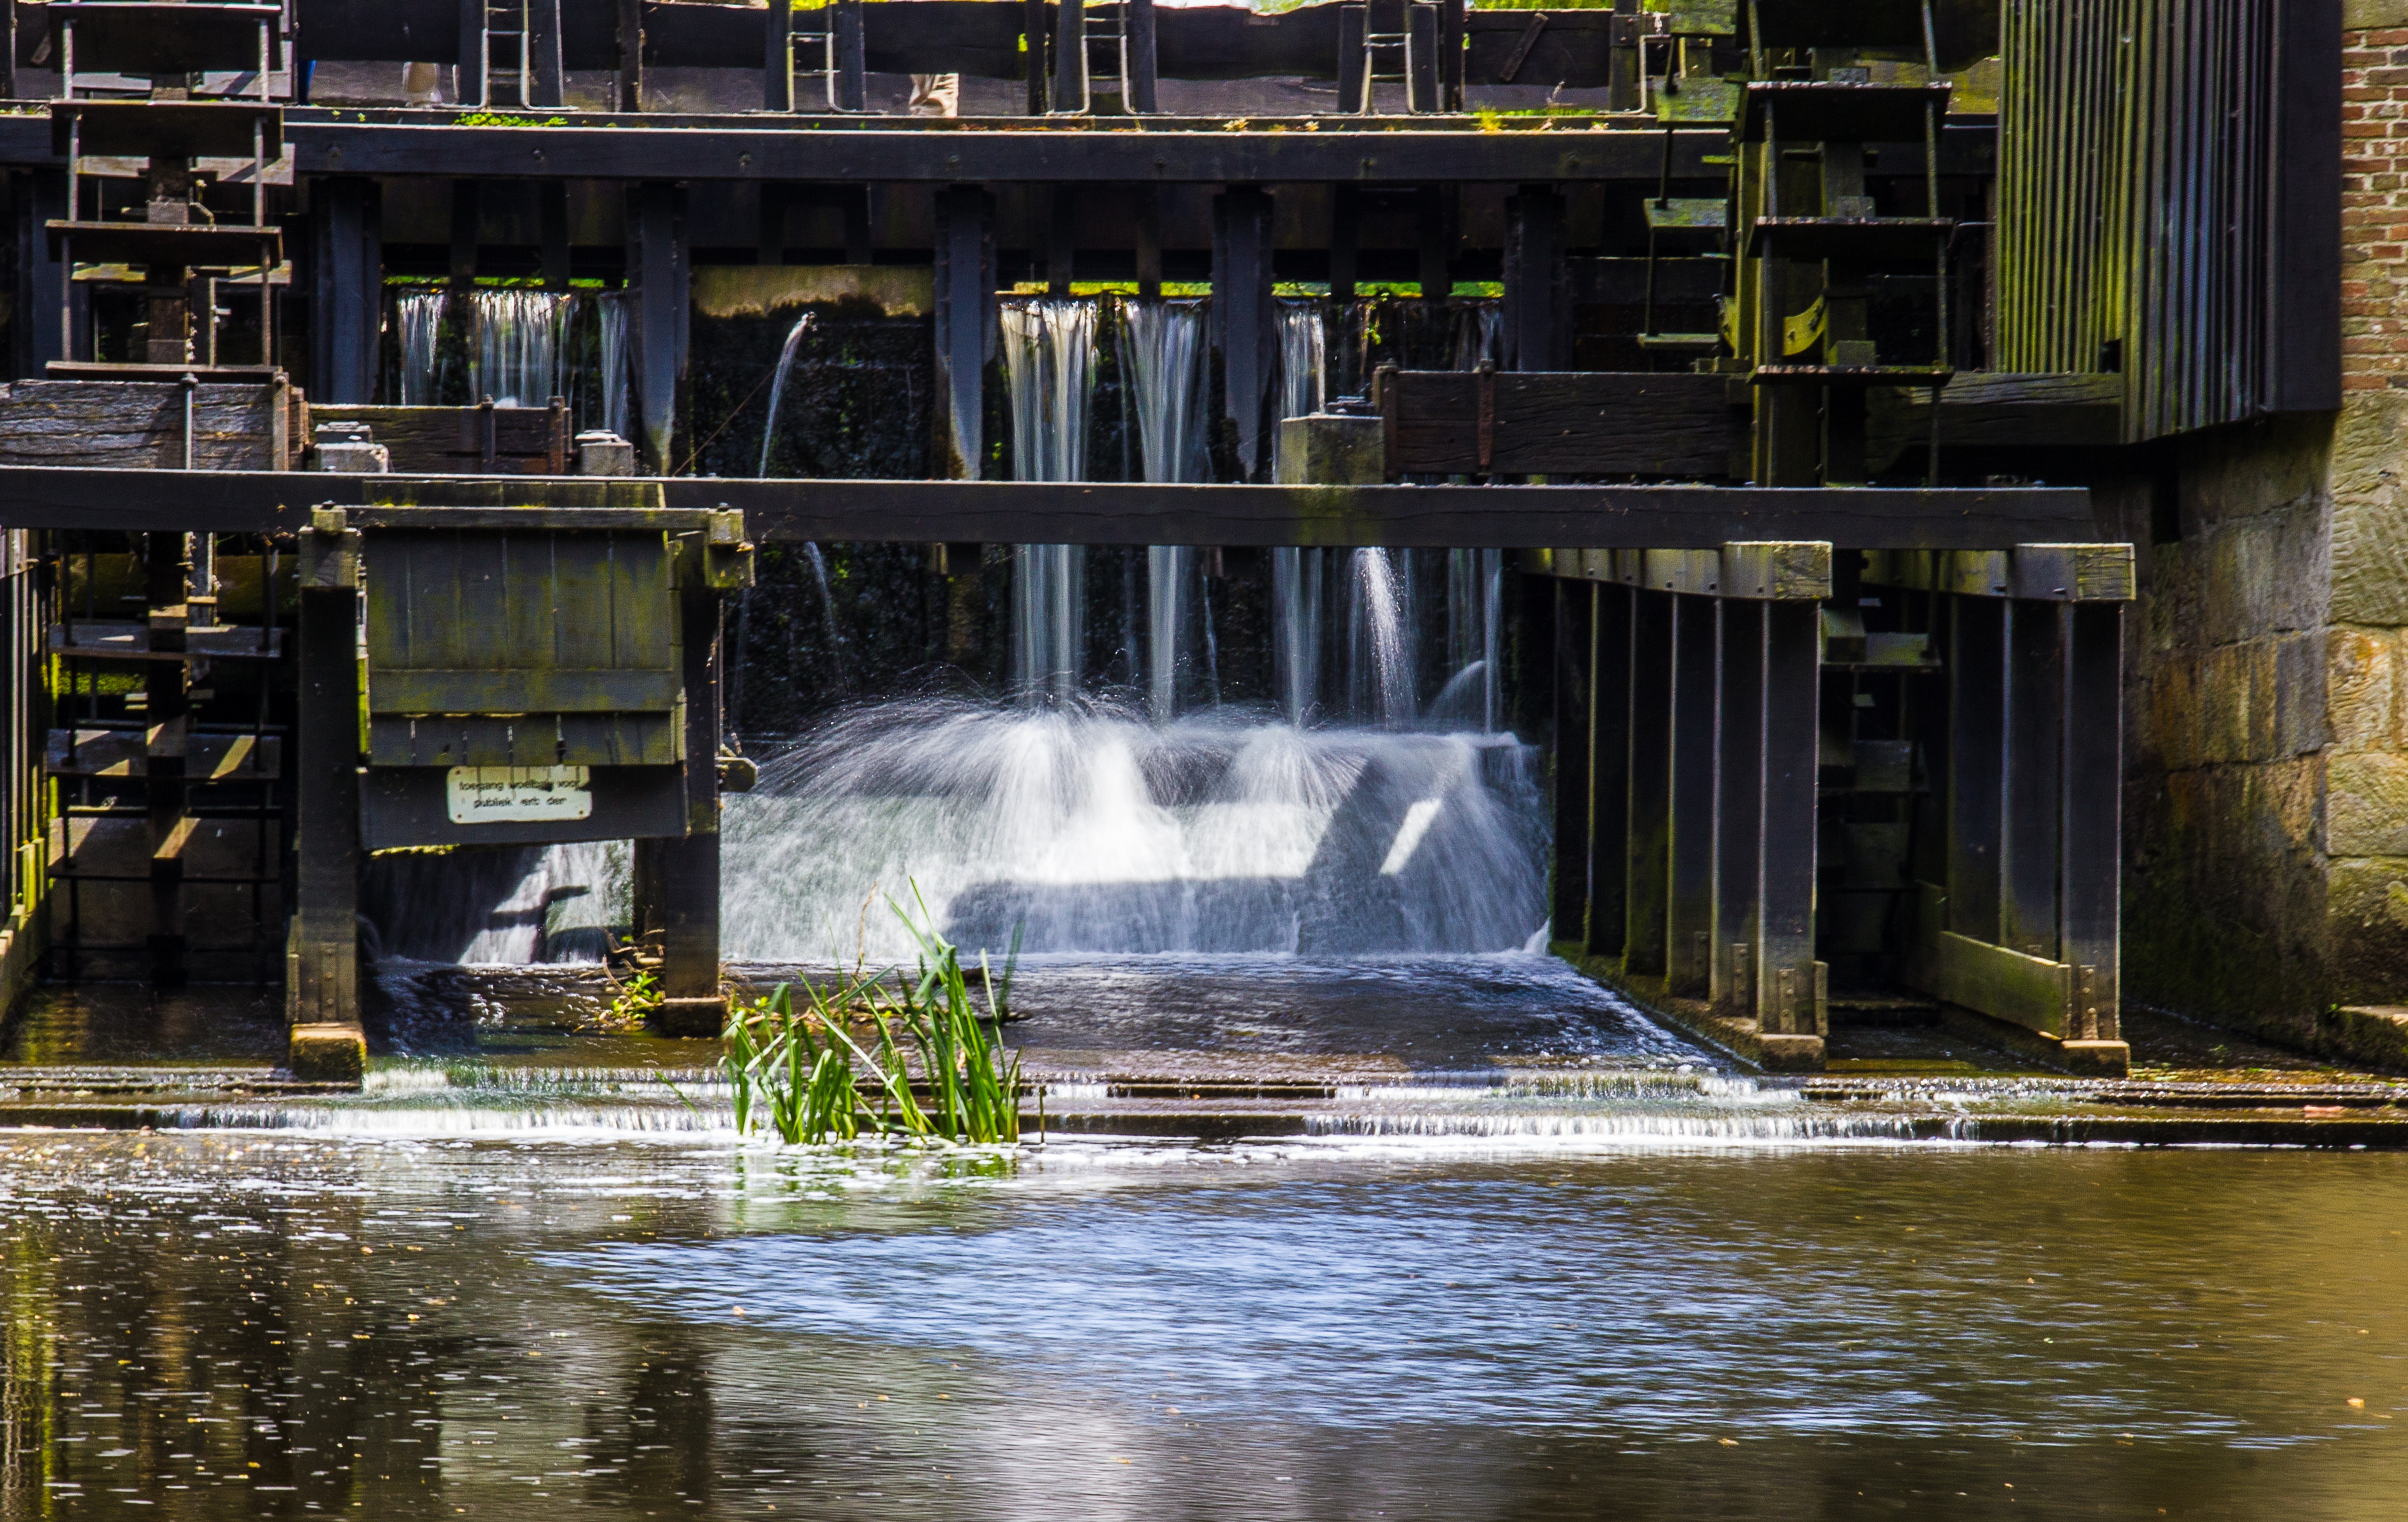
landscape, water, nature, bridge, river, pond, reflection, waterway, netherlands, fountain, water feature, more, dutch landscape, water mill, urban area